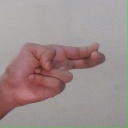
अक्षर: ह